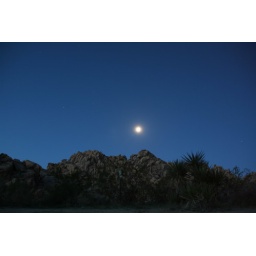
Rolled out of my sleeping bag (sleeping under the stars) and took a quick picture.